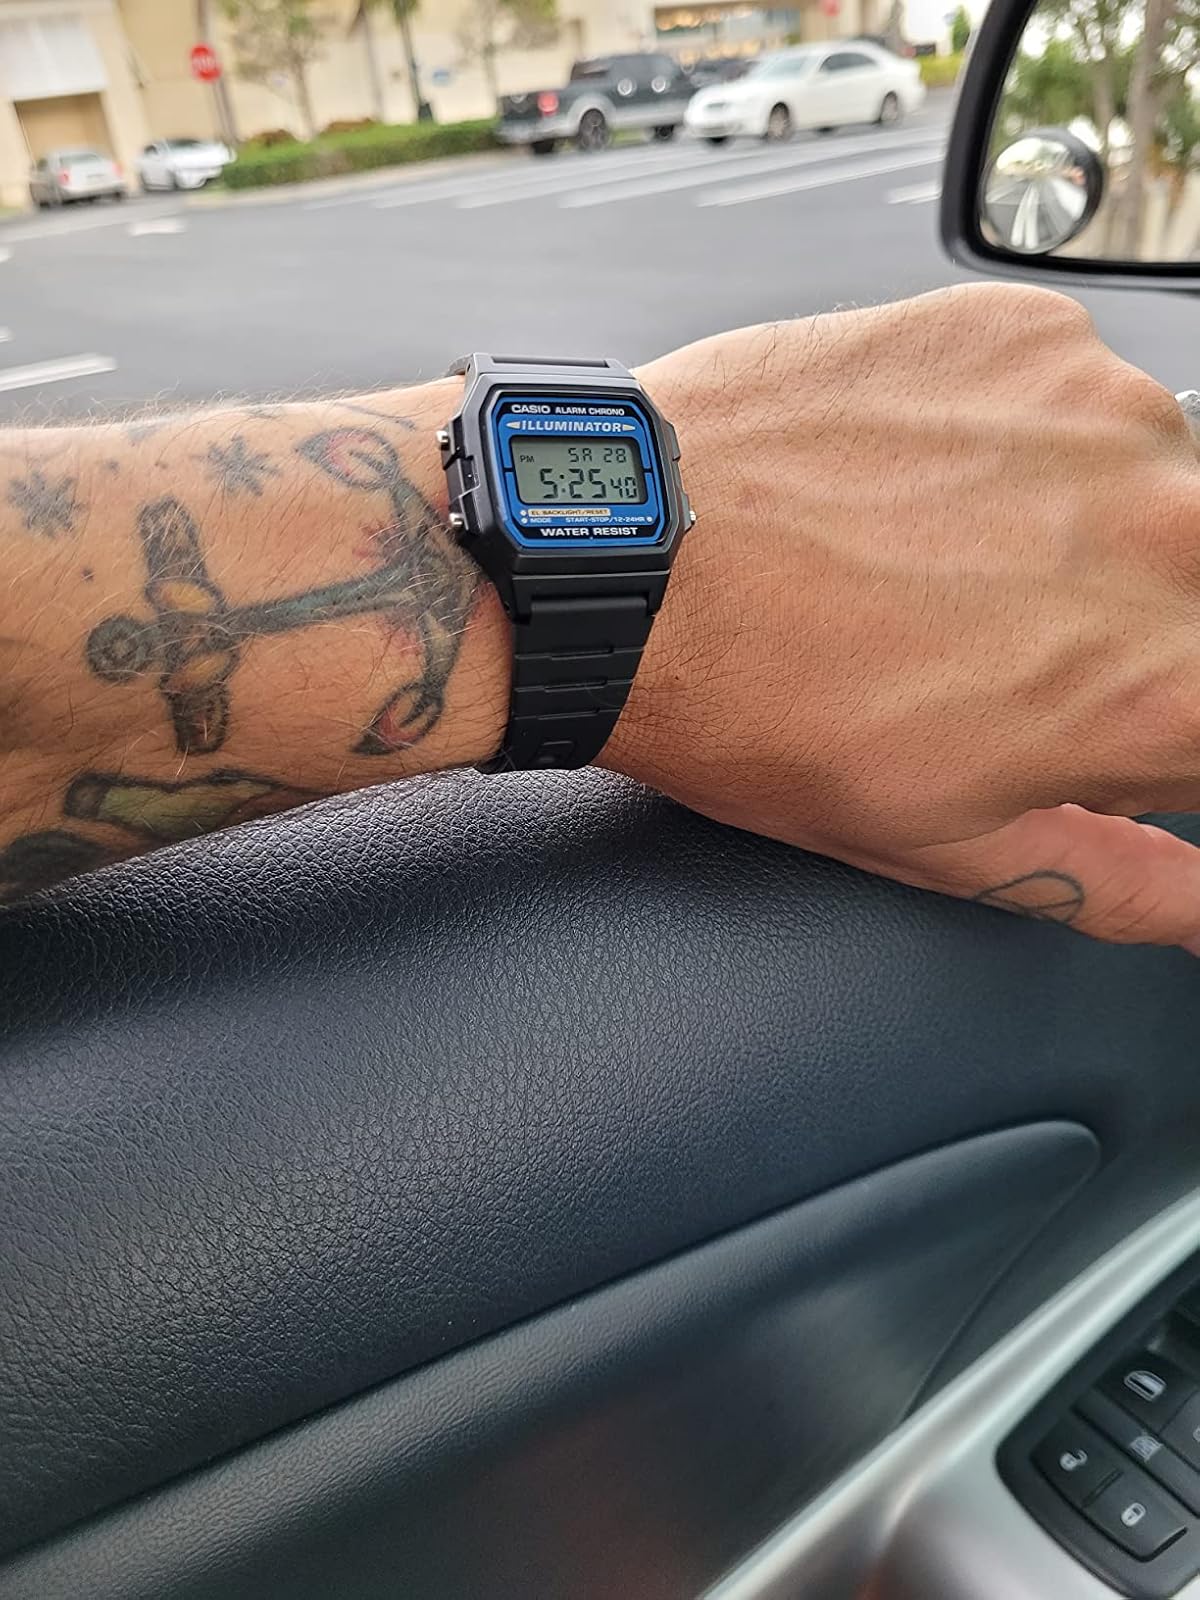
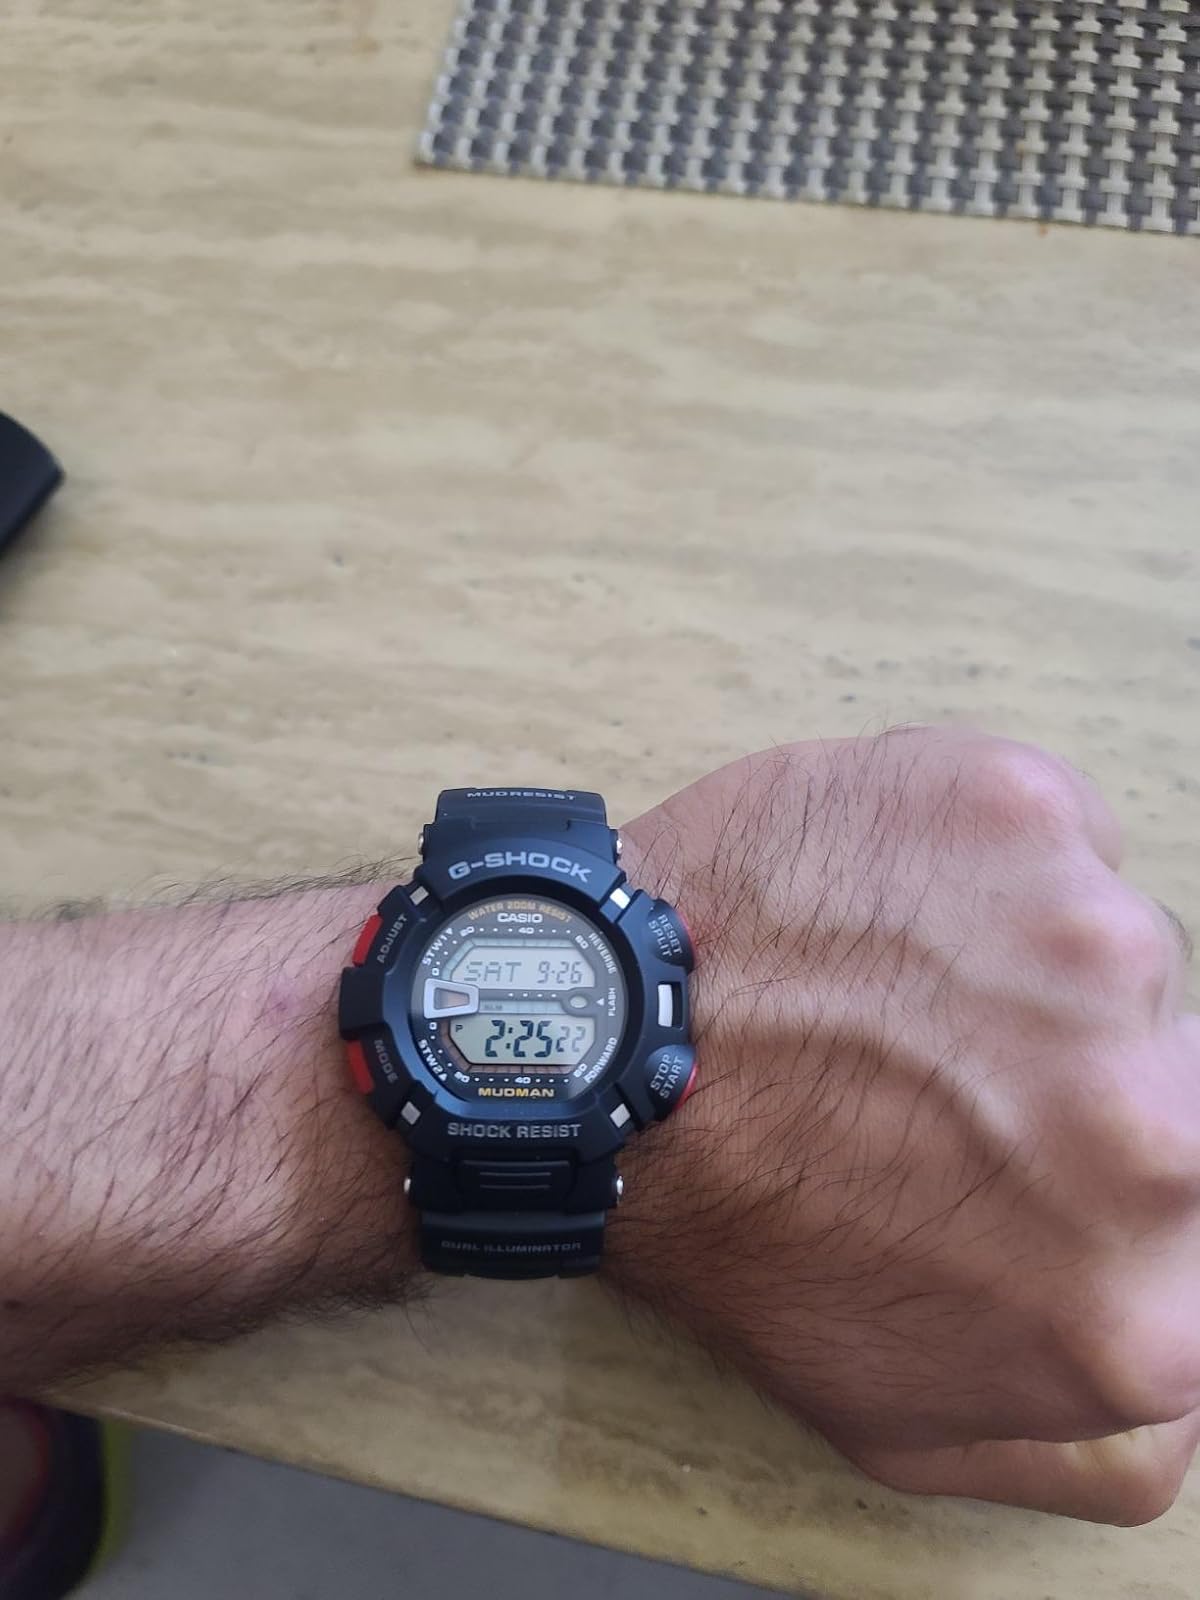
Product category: accessories_watch
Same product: no